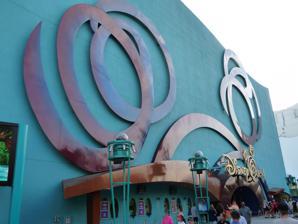
Building: DisneyQuest
Country: United States of America
Year built: 1998
Former indoor Disney theme park chain DisneyQuest Walt Disney World 's DisneyQuest as it appeared in Disney Springs when the district was known as Downtown Disney Location Walt Disney World Resort , Lake Buena Vista, Florida and Chicago , Illinois , United States Coordinates 28°22′13″N 81°31′20″W / 28.37033°N 81.52211°W / 28.37033; -81.52211 (Walt Disney World) Status Defunct Opened June 19, 1998 (Walt Disney World) June 16, 1999 ( 1999-06-16 ) (Chicago) Closed September 4, 2001 (Chicago) July 2, 2017 (Walt Disney World) Operated by Disney Regional Entertainment (1998–2010) Walt Disney Parks and Resorts (2010–2017) Theme Indoor Interactive Theme Park DisneyQuest was a chain of indoor interactive theme parks in the United States operated by the Disney Regional Entertainment subsidiary of Walt Disney Parks and Resorts . The DisneyQuest project was designed as a way for the Disney brand to reach populations that may not have the chance to travel to its various theme park destinations. It was meant to target large cities and urban areas. Had the project continued, Disney would have had plans to construct locations in many major cities in the United States , like Philadelphia and Baltimore . However, only two locations were built; one in Walt Disney World and a much shorter-lived one in Chicago . History DisneyQuest first opened on June 19, 1998, as part of a major expansion of the Downtown Disney entertainment district (today Disney Springs ) at Downtown Disney West Side, and was intended as the first of a larger chain of similar facilities. The first DisneyQuest outside of a resort was opened in Chicago on June 16, 1999, with plans for more locations worldwide. The Chicago location was in a development, North Bridge, where ESPN Zone , a fellow Disney Regional chain, opened about a month later. On December 9, 1998, Disney Regional announced Philadelphia as a new location as a tenant of the Pavilion at Market East project developed by Goldenberg Group on the former location of a Gimbels Department Store. The Chicago location permanently closed on September 4, 2001, after 2 years and 3 months of operating due to low visitor numbers as well as other, broader issues. While the location was generating income, it was not enough for Disney. After the failure of DisneyQuest Chicago, the DisneyQuest project was officially brought to an end. Construction that had begun in Philadelphia was scrapped, leaving a giant hole in its place for several years; the hole has since been filled and the space later became a parking lot. A DisneyQuest at the Disneyland Resort in California never proceeded past the planning stage. After the closure of the Chicago location, Disney Regional Entertainment turned over control of the remaining location to Walt Disney World operations. On June 30, 2015, Disney officials announced that the Walt Disney World location would close in 2016 as part of the continued redevelopment of Downtown Disney into Disney Springs. A spokesperson for the labor unions that represent Disney employees who work at DisneyQuest stated that displaced workers will be relocated to other positions. The property was set to be redeveloped into a new attraction themed to the NBA after they left their previous location at Universal CityWalk . In November 2016, Disney officials announced that DisneyQuest would remain open for the remainder of the year and into 2017, with no definitive closing date. They further stated that they had no update on the status of the NBA attraction other than it was still planned for the site. On January 30, 2017, the Disney Parks announced that DisneyQuest would close after July 2, 2017, so work on the NBA Experience attraction could begin. DisneyQuest's final day of operation was on July 2, 2017, and was demolished a few months later. Its replacement, the NBA Experience, officially opened on August 12, 2019. However, due to the COVID-19 pandemic , the venue closed in March 2020, and all guest actors were laid off in October the same year. On August 16, 2021, Disney announced that the venue would not reopen, with a replacement not being announced yet. Former attractions Name Opened Closed Description Aladdin's Magic Carpet Ride 1998 2017 A VR attraction where attendees wear a head-mounted display that simulates a magic carpet through Agrabah. Players collected gems to find The Genie, who has been hidden away in the Cave of Wonders. The attraction was previously featured at Innoventions West in Epcot between 1994 and 1997, initially as part of the Walt Disney Imagineering Labs exhibit. Animation Academy 1998 2017 Regular sessions throughout the day teach how to draw characters, step by step. In this version of the attraction, attendees draw characters on computer screens using lightpens, and can purchase a printout of their creation afterward. Buzz Lightyear's AstroBlaster 1998 2017 Modified Bumper Car attraction, similar to that of Sega's "Mad Bazooka" ride system. Attendees board bumper cars and attempt to navigate over foam balls, called asteroids on the floor. By doing so, the asteroids will be sucked up into the cabin where players can then load them into a cannon and shoot at the other cars. If hit in the correct spot, one's car may spin around uncontrollably for ten seconds. Usually, there are two players in a car; however, it is possible for one person can pilot and shoot at the same time. CyberSpace Mountain 1998 2017 Attendees design a roller coaster on a design kiosk, and then they sit in the pitch-and-roll motion simulators and ride it. Guests may also ride pre-built coasters. It is hosted by Bill Nye the Science Guy , who instead refers to himself as "Bill Nye the Coaster Guy". This attraction is based on the ride Space Mountain . Invasion! An ExtraTERRORestrial Alien Encounter 1998 2017 A 3D shooting attraction based on the former Magic Kingdom attraction, ExtraTERRORestrial Alien Encounter ; with actor Jeffrey Jones reprised his role as Chairman Clench. In the attraction, attendees ride inside a rescue vehicle to save astronauts: one player drives, and the other three shoot enemy aliens. Living Easels 1998 2017 An interactive touch screen program where guests can place various images onto several selectable backgrounds. A full-color printout of a guest's design may be purchased. Mighty Ducks Pinball Slam 1998 2017 A virtual projected pinball-type game where the attendees become the pinball. by rocking their "duck" back and forth, up to twelve players at a time control their corresponding pinball on the screen, attempting to collect the most points. Pirates of the Caribbean: Battle for Buccaneer Gold 2000 2017 Arcade shooter attraction with 3D projections where attendees man a pirate ship and destroy other ships, sea monsters, and fortresses to collect gold. One player captains the ship by steering and controlling the throttle, while up to four gunners control the cannons to destroy other ships. Radio Disney Song Maker 1998 2017 Guests can create their own song and buy it on a CD later during their visit. Sid's Create-a-Toy 1998 2017 A program featuring the evil Sid character from Toy Story that allows one to custom design a toy out of parts of other toys, and then it will be available for purchase. Virtual Jungle Cruise 1998 2017 Guests paddle an inflatable raft (with real paddles) as they make their way down a prehistoric river, avoiding dinosaurs and occasionally getting sprayed with water. It is based on Jungle Cruise . Prior to final closure Name Opened Closed Description Cave of Wonders Slide 1998 1999 A 150-foot (46m) long spiral slide that took guests from the third floor to the first. It was closed in DisneyQuest's first year of operation. Hercules in the Underworld 1998 2000 Six guests would each control their own character from Disney's Hercules with a joystick. The object of the game was to collect lightning bolts and defeat Hades. This attraction was replaced with "Pirates of the Caribbean: Battle for Buccaneer Gold". Magic Mirrors 1998 2005 Guests could take a picture of themselves and then edit their faces to appear like cartoons. The attraction closed in 2005 and was later converted to seating. Ride the Comix 1998 2014 VR attraction where guests board a spaceship, wear a VR headset, and "enter the comic book world" where they battle with supervillains by using a laser sword. The art for the game was drawn by Wildstorm artist Travis Charest . Up to six players can be on a team at a time. The attraction appeared on both the fourth and fifth floors, with two ships each. Beginning in Early 2011, Ride the Comix 4 was "overtaken by villains" and in service only on days when the building was near capacity. However, guests were still able to play Ride the Comix on the fifth floor directly above. On September 7, 2014, the attraction closed to make way for additional seating at the FoodQuest quick-service restaurant. Treasure of the Incas 1998 2007 Players drive small remote-controlled toy trucks through a maze in search of treasure. Along a wall were stations with a steering wheel and a video screen by which to drive the truck; the floor of the room was clear plastic through which friends could see the trucks driving around so that they could shout directions to the driver. This attraction was plagued by interference from emerging technologies such as cell phones and was finally closed after one of the vehicles caught fire. The clear flooring and mazes could still be seen near the Virtual Jungle Cruise area, adjacent to the Safari hunting games until 2007 when the floor was recovered and new games moved to the area. This area was now entirely jungle-themed and is home to several Let's Go Jungle!: Lost on the Island of Spice arcade machines. Virtual Pirates of the Caribbean 1998 2000 Projection screen-focused shooter attraction. After closure, the ride concept was reused for "Battle for Buccanner Gold". All the redemption games were removed from the facility in January 2015 as a cautionary measure, in response to a state law that Disney believed made the games illegal under certain circumstances. When DisneyQuest closed down on July 2, 2017, the remaining arcade games (including the Fix-It Felix Jr. arcade games from Wreck-It Ralph ) were removed, and most of them were sold or put into storage. Virtual Jungle Cruise Aladdin's Magic Carpet Ride The third floor atrium Mighty Ducks Pinball Slam Ride the Comix See also Six Flags Power Plant , a similar concept that opened in 1985 References